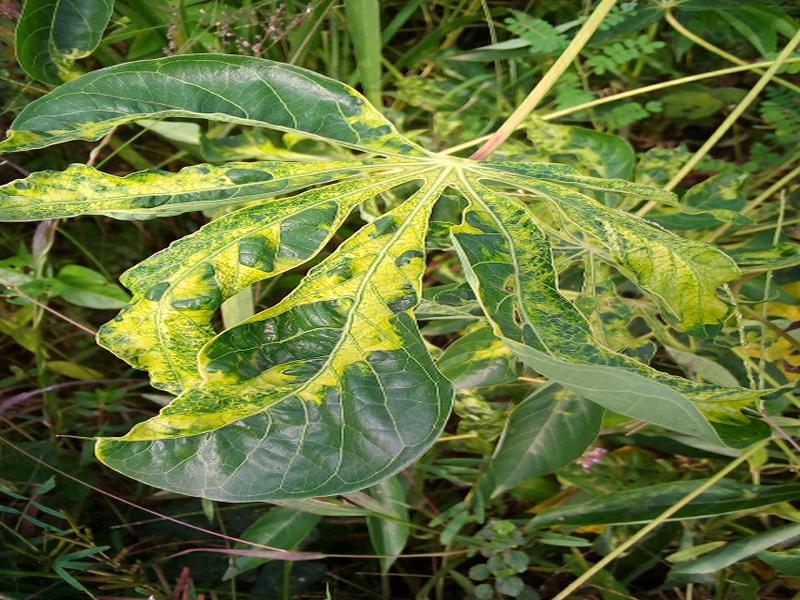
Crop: cassava
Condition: mosaic_disease